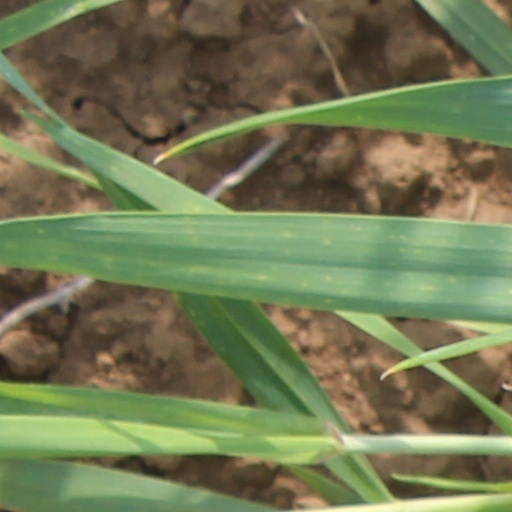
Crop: wheat